Portrayal of East Asians in American film and theater

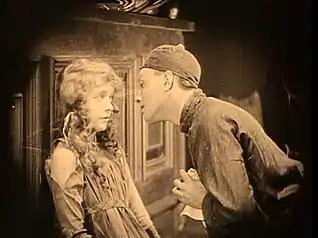
Lillian Gish and Richard Barthelmess in "Broken Blossoms"

Anna May Wong, considered by many to be the first Chinese American movie star, was acting by the age of 14 and in 1922, at age 17, she became the first Chinese-American to break Hollywood's miscegenation rule playing opposite a white romantic lead in "The Toll of the Sea". Even though she was internationally known by 1924, her film roles were limited by stereotype and prejudice. Tired of being both typecast and passed over for lead East Asian character roles in favor of European American actresses, Wong left Hollywood in 1928 for Europe. Interviewed by Doris Mackie for "Film Weekly" in 1933, Wong complained about her Hollywood roles: "I was so tired of the parts I had to play." She commented: "There seems little for me in Hollywood, because, rather than real Chinese, producers prefer Hungarians, Mexicans, American Indians for Chinese roles." In 1935, she was considered for the leading role in "The Good Earth", which went to German actress Luise Rainer. Wong refused the role of the villainess, a stereotypical Oriental Dragon Lady.